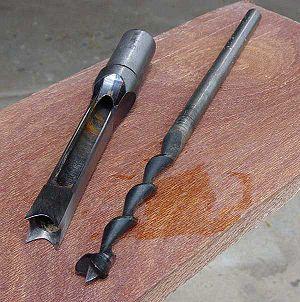
Une mortaiseuse à bois est une machine-outil qui sert à l'usinage du bois. Elle est utilisée pour la réalisation de mortaises. Une telle opération d'usinage porte le nom de mortaisage.